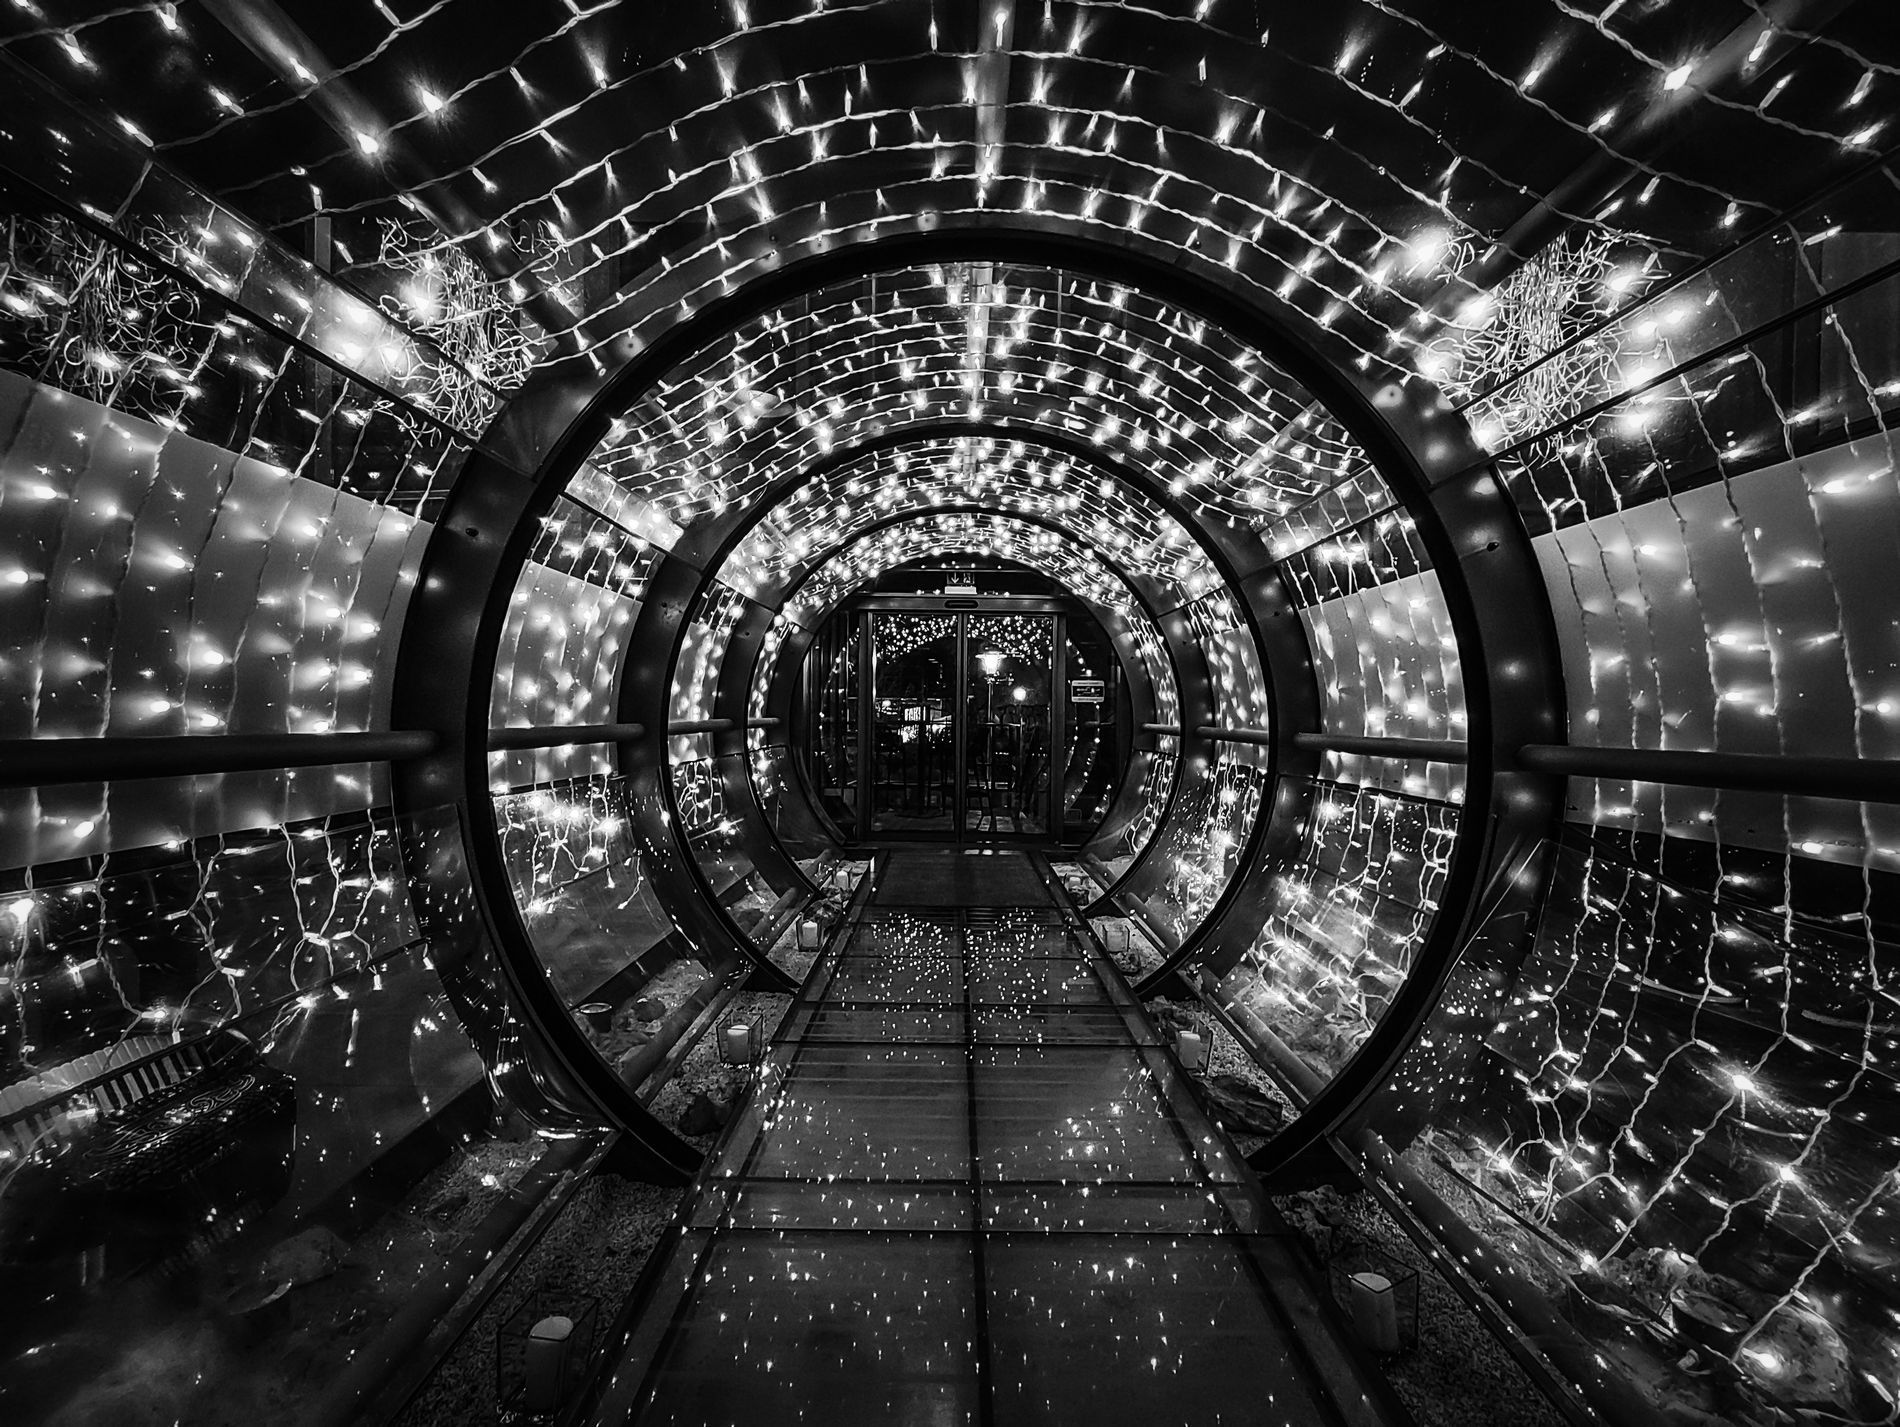
The tunnel of Lights
A black and white shot shows a corridor or circular entrance with baby lights around the sides and the ceiling. The floor has reflections from the lights, It seems like a mirror on the floor.
A wide-angled shot captured at indoor lights, the effect of small lights giving a visually appealing effect, the illusion of reflecting lights makes the place magical or made of mirrors and has no end, which adds a sense of mysterious atmosphere.
Labels: Lighting, Architecture, Building, Corridor, Indoors, Path, Walkway, City, Photography
Camera: Xiaomi 2210129SG
Aperture: F2.2
Exposure: 1/10 sec
ISO: 58
Focal length: 1.6 mm